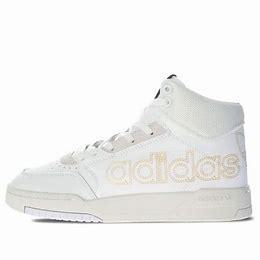
Brand: adidas
Model: Drop Step XL Skate